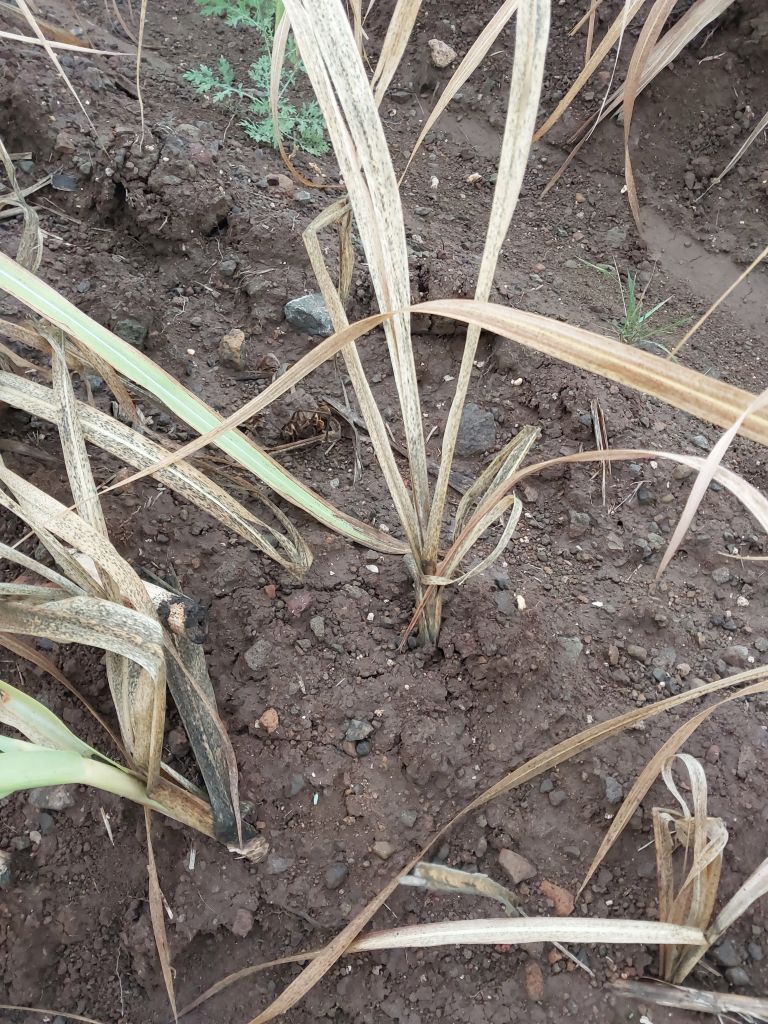
Label: Sett Rot